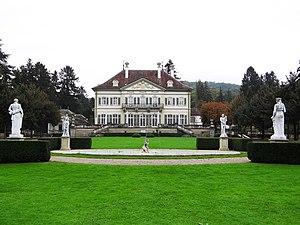
Riehen est une ville et une commune suisse du canton de Bâle-Ville.